Aswekeepsearching

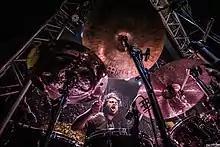
Sambit Chatterjee

The extensive touring schedule of "Khwaab" brought them their sophomore record "Zia" (meaning "Light") – an eleven-track album birthed from the shared experiences of the band. "Zia" was released in April 2017 and gained appreciation from critics and fans alike. Expanding the sonic landscape, the band collaborated with like-minded artists on select songs, introducing Indian instrumentation such as the tabla and sitar into their already diverse soundscape. This made for a unique and enthralling listening experience for a global audience, setting a standard for modern post-rock. Prior to the release of the album, Uddipan hosted a "Zia // Storytelling & Listening Session Tour" where he visited 13 cities and hosted a listening session to a select number of fans. The sessions were held in living rooms and jam pads. Post-release, the band went on to extensively tour, from selling out venues on their album launch tour to performing at premiere music festivals in India such as NH7 Weekender and VH1 Supersonic.